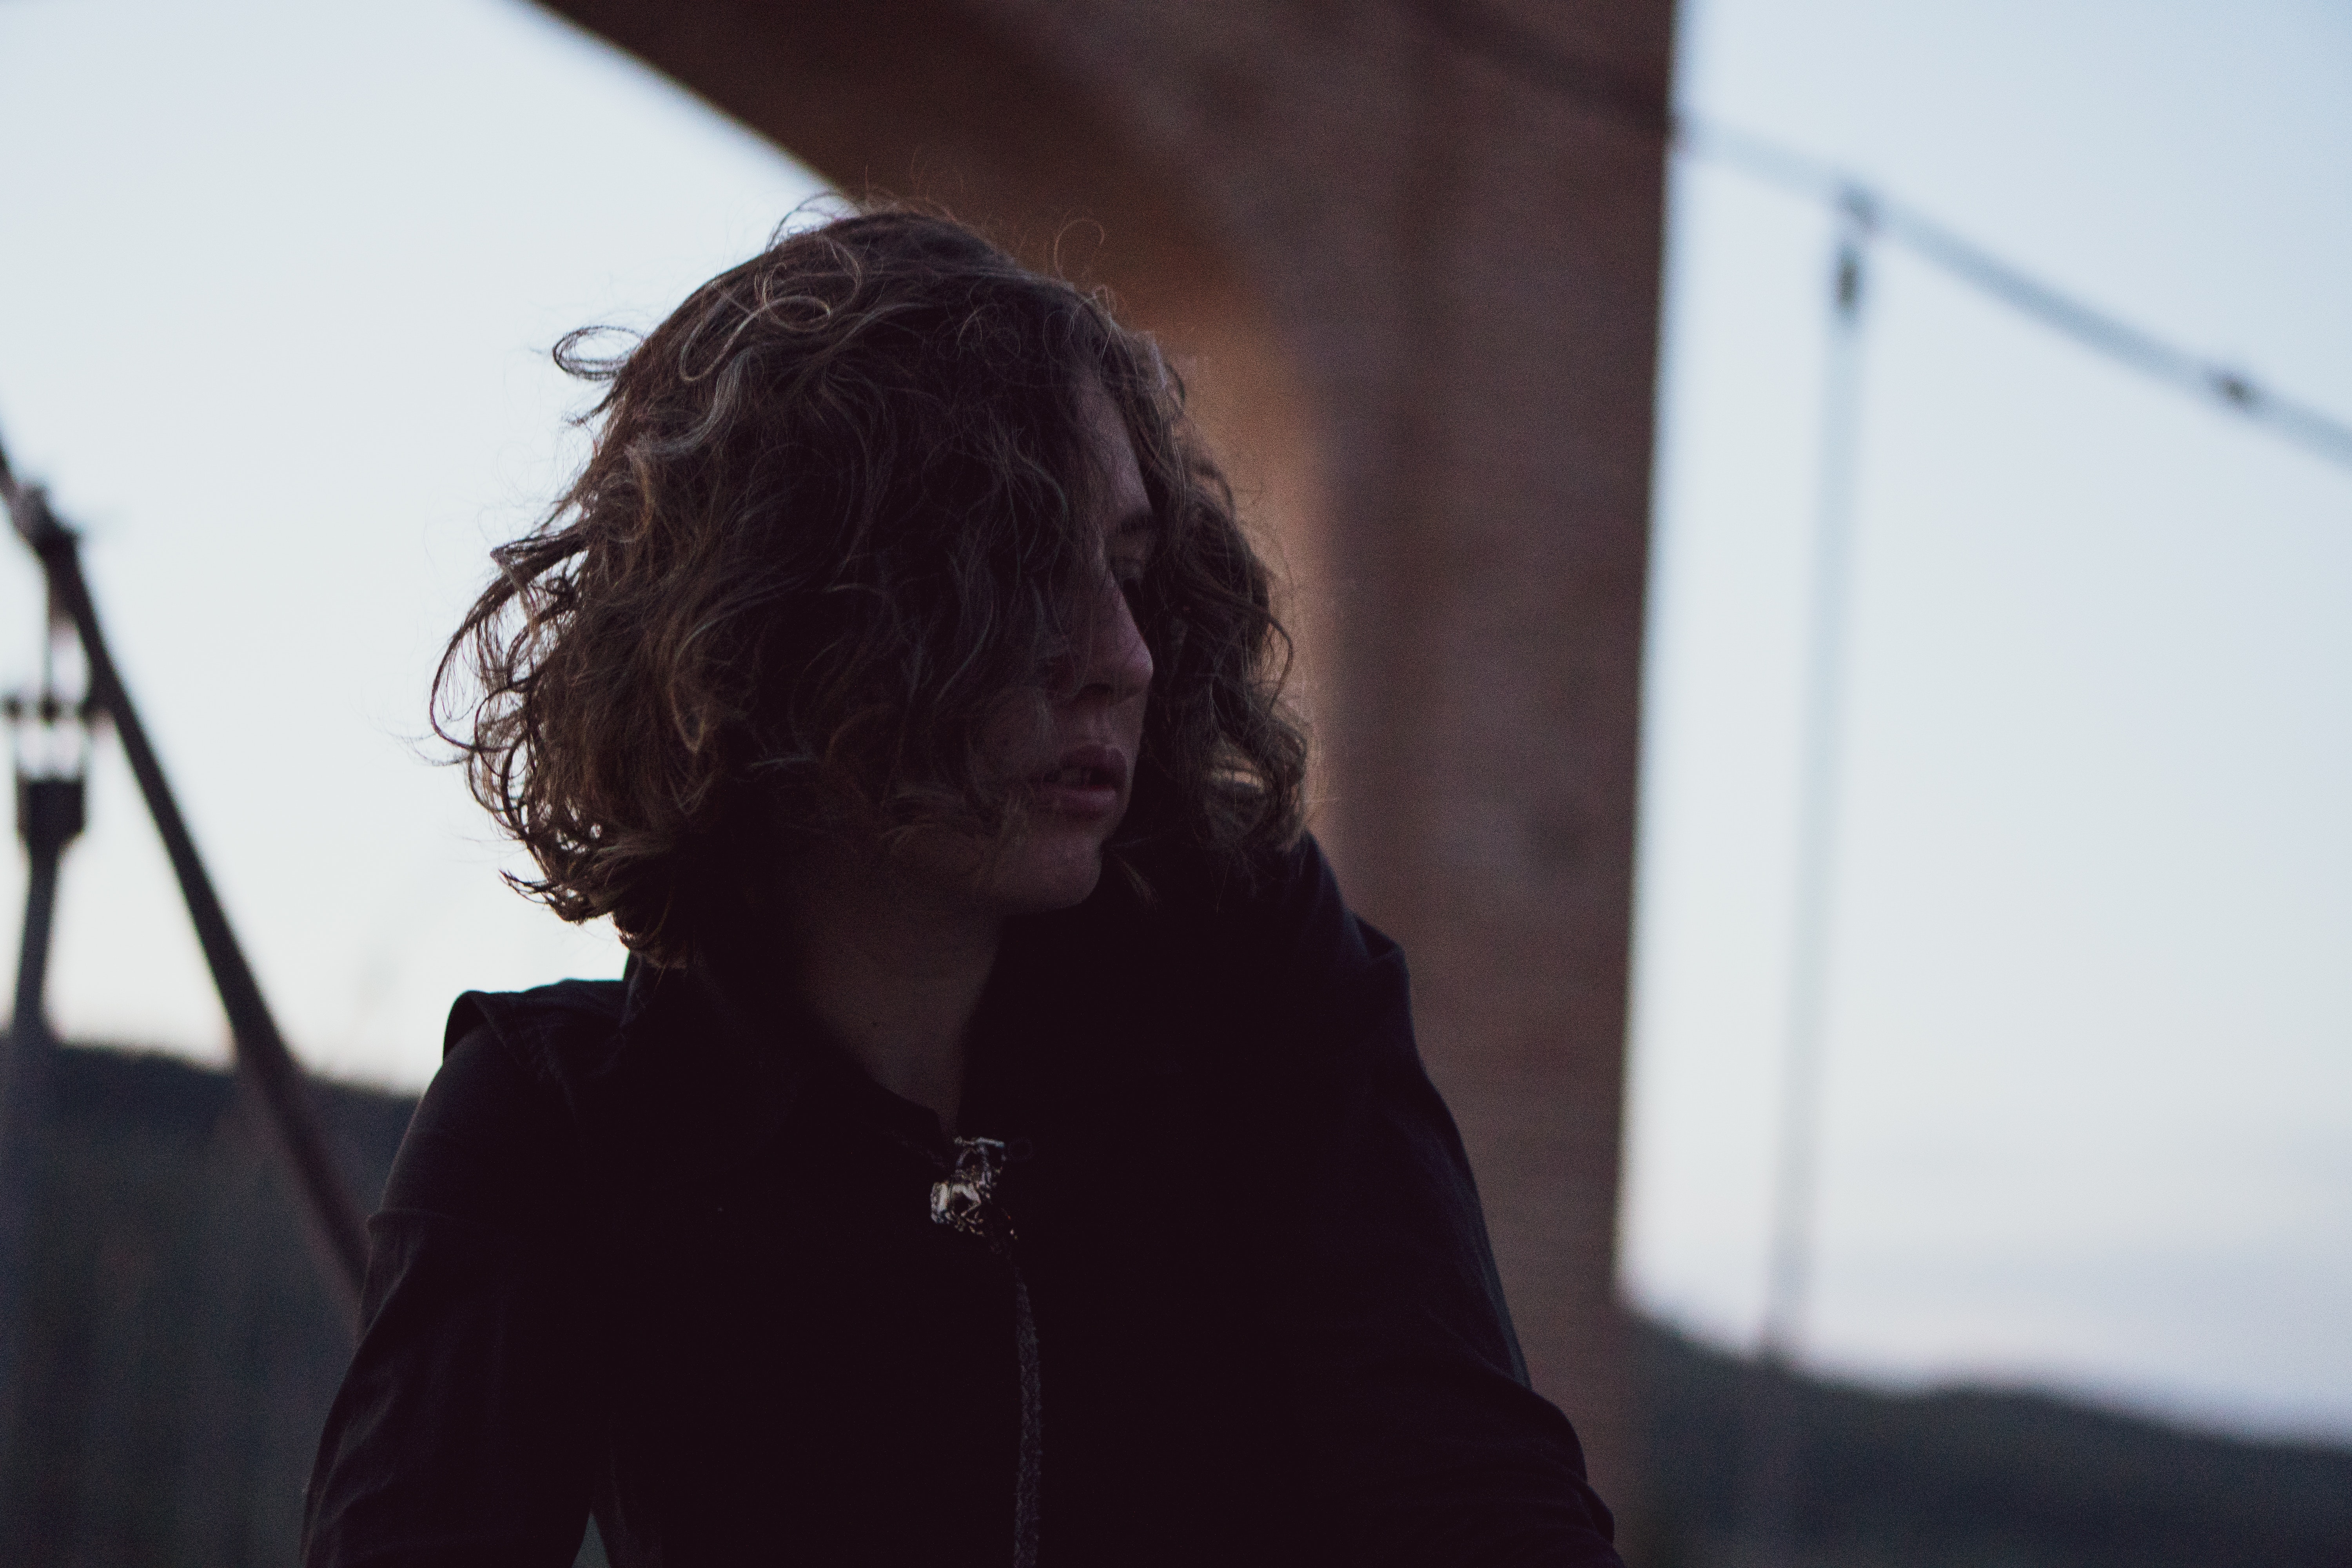
hair, white, black, eye, human, photography, sky, black and white, long hair, winter, black hair